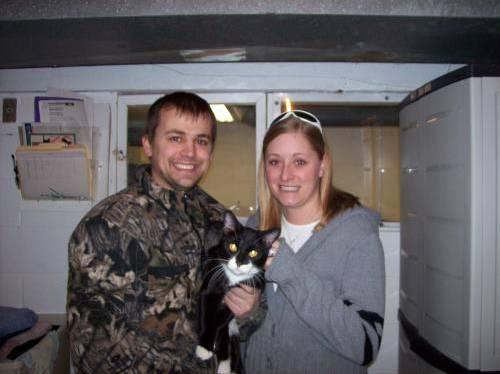
cat